Prestes Maia (building)

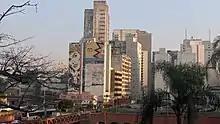
Prestes Maia building

The Prestes Maia building, or sometimes simply Prestes Maia, is believed to be the largest squatted highrise building in South America, with an estimated 2000 inhabitants. The complex is made up of two tower blocks, Bloco A and Bloco B, the latter of which has the address "Avenida Prestes Maia, 911" near Luz Station in downtown São Paulo. Businessman Jorge Nacle Hamuche purchased the building at auction in 1993 and co-owns it with his business partner, Eduardo Amorim. The building remains registered to the previous owner, the bankrupt National Cloth Company ("Companhia Nacional de Tecidos" in Portuguese), where Hamuche had been employed.